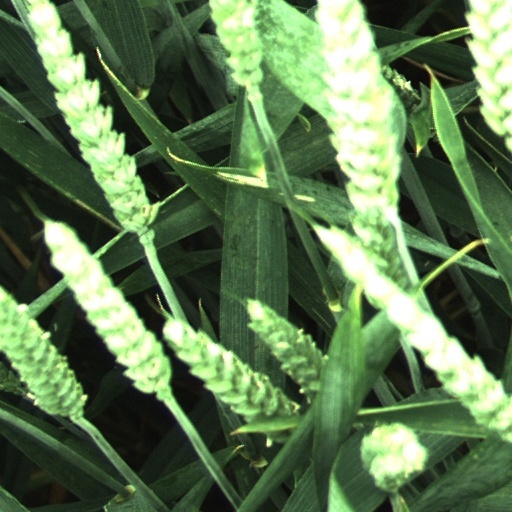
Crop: wheat